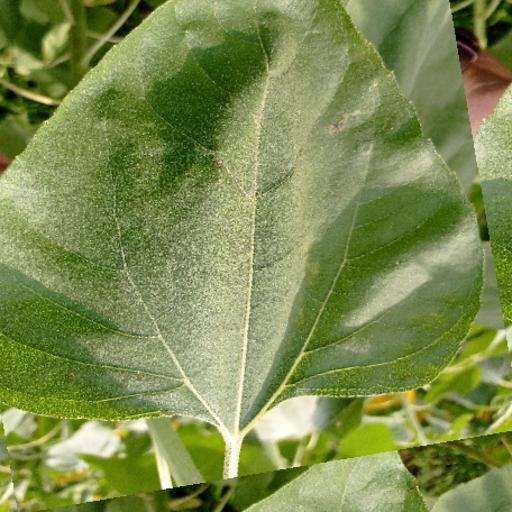
Label: Fresh_leaf